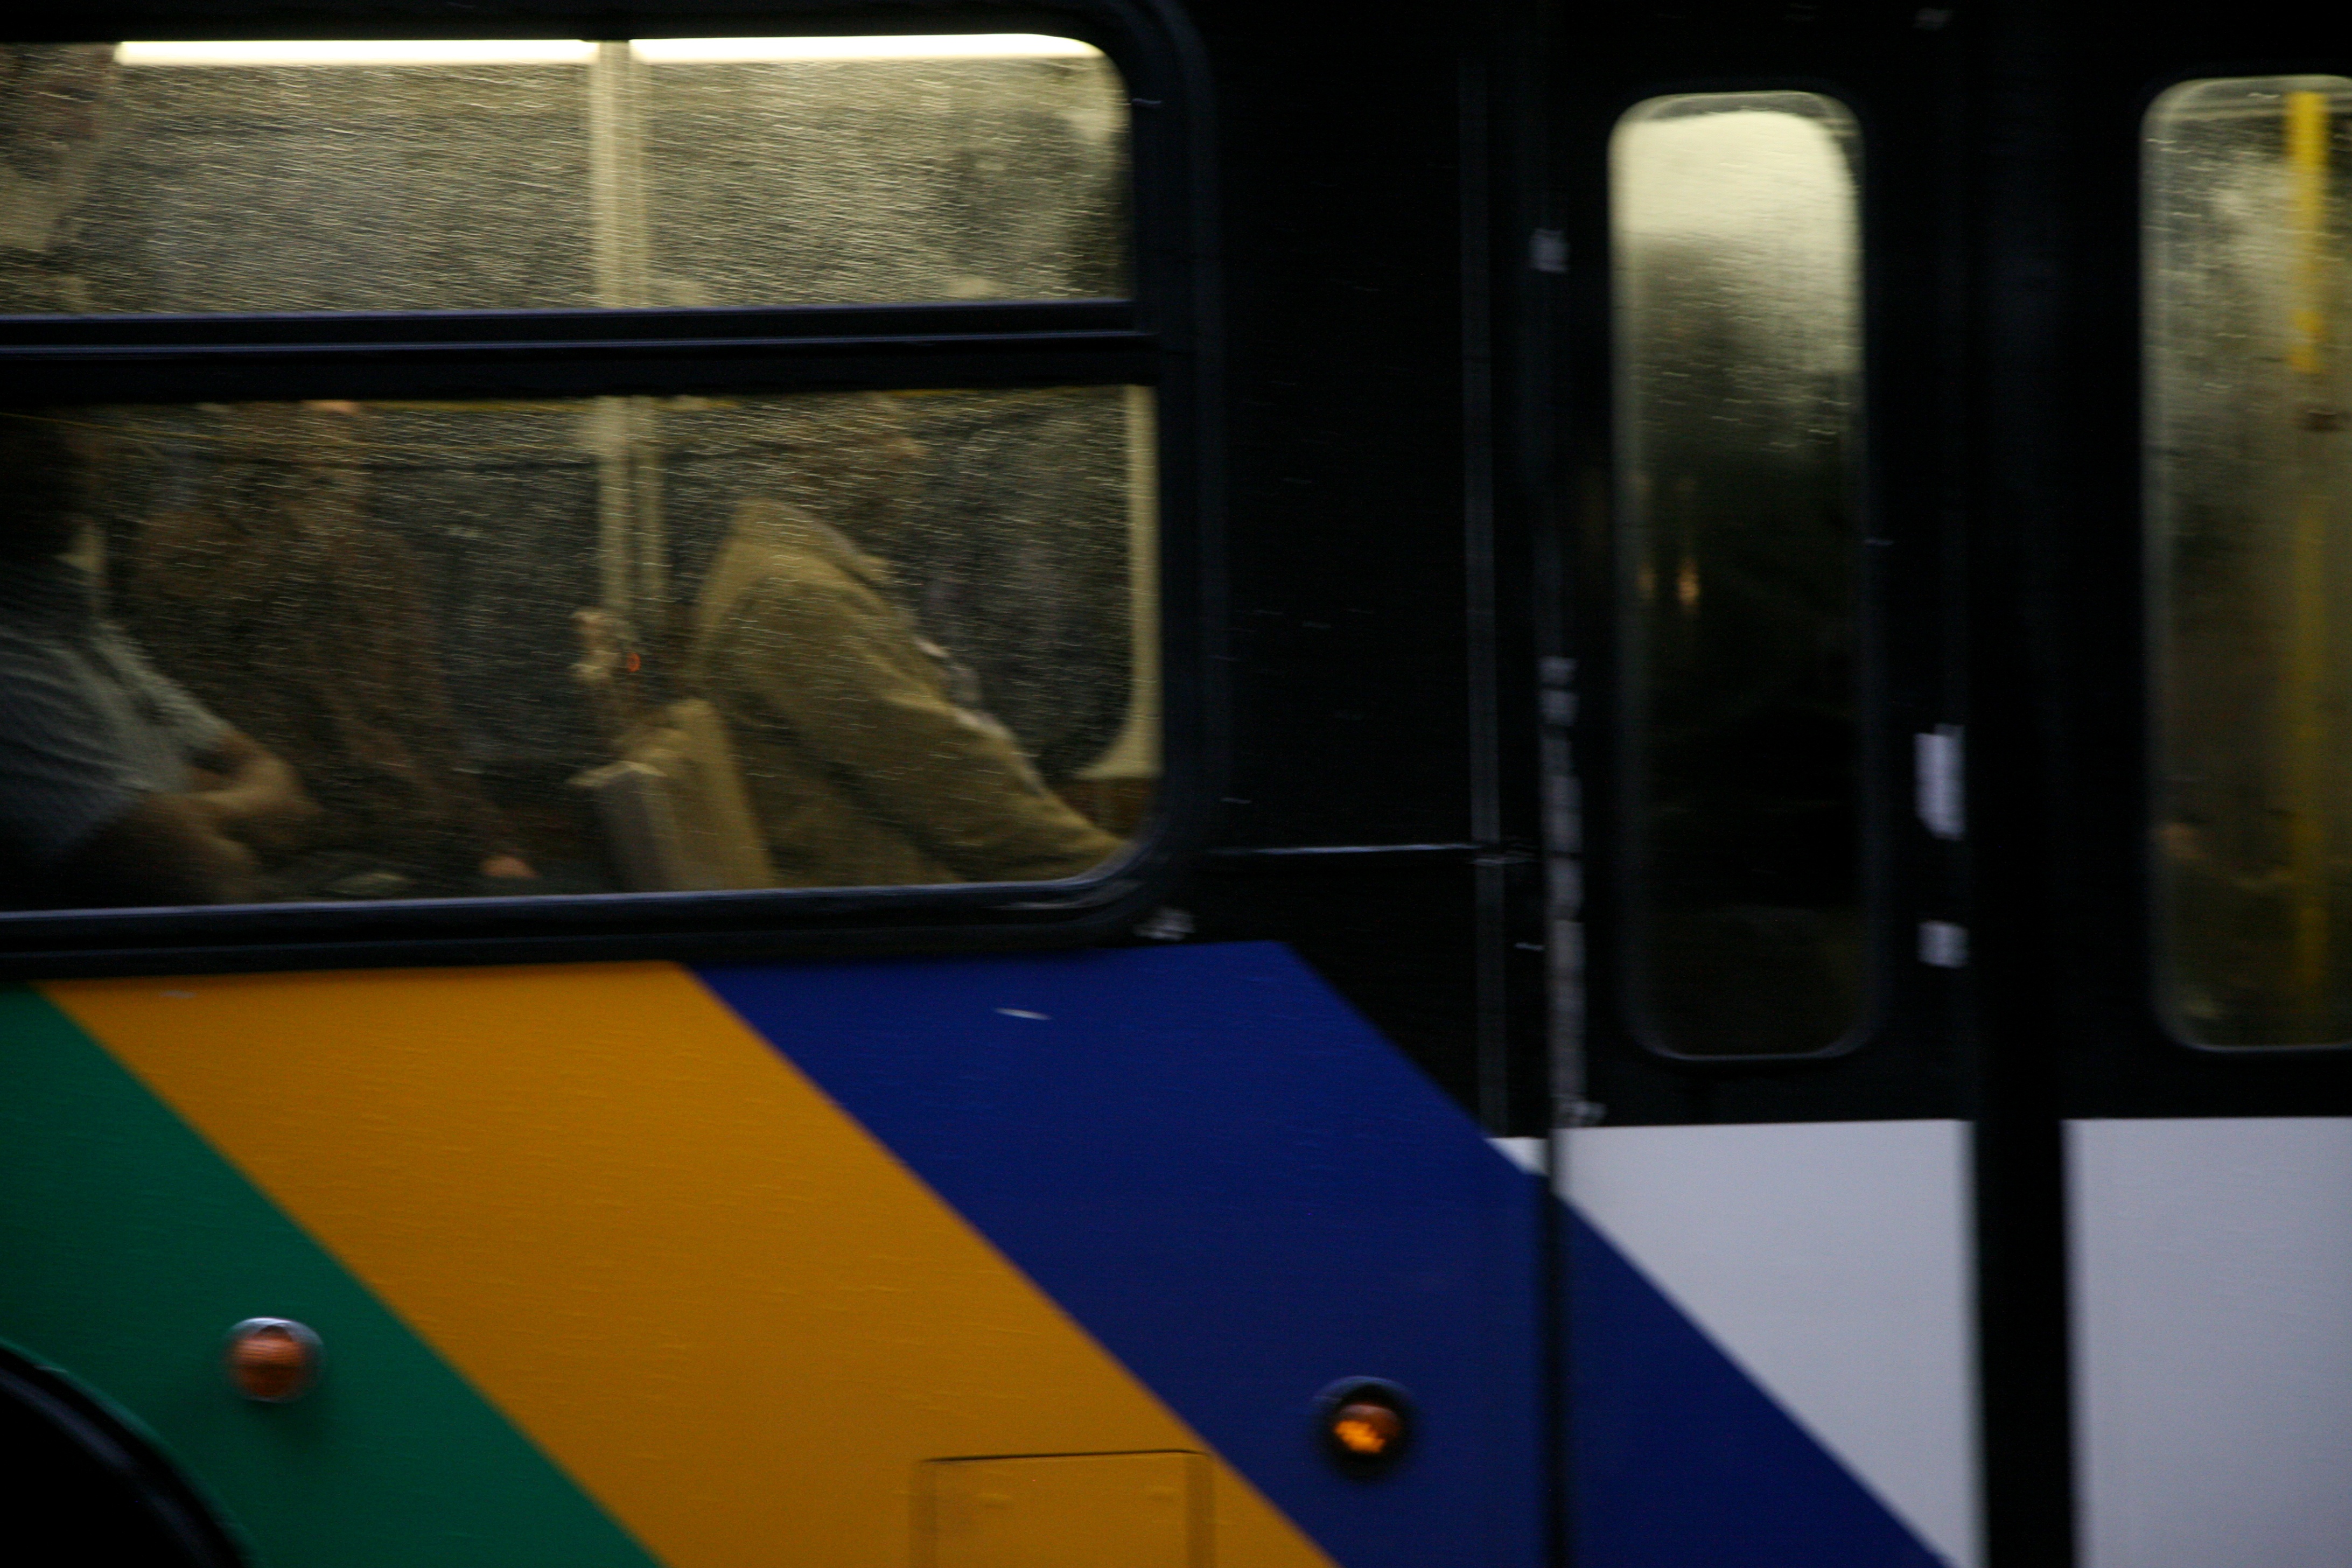
rain, transport, vehicle, public transport, bus, pluie, cts, wisconsin, milwaukee, rapid transit